Ethiopian Navy

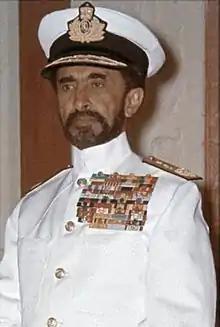
Haile Selassie in the uniform of the Ethiopian Navy.

The Imperial Ethiopian Navy established four bases: Massawa was the site of the naval headquarters and enlisted training facilities; the naval air station and naval academy were at Asmara; Assab was the site of a naval station, enlisted training facilities, and a repair dock; and there was a naval station and communications station on the Dahlak Islands in the Red Sea near Massawa.